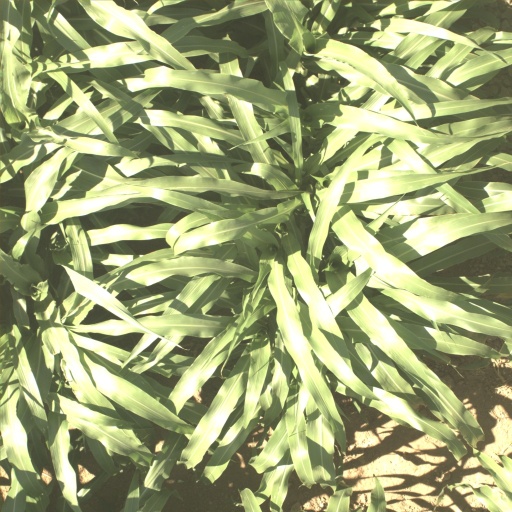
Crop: sorghum